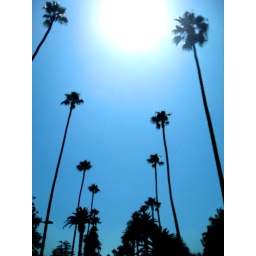
Driving down to the beach from Alma's house in the Hollywood hills.